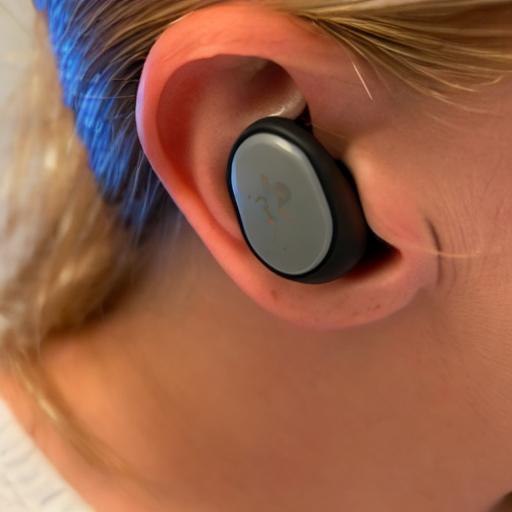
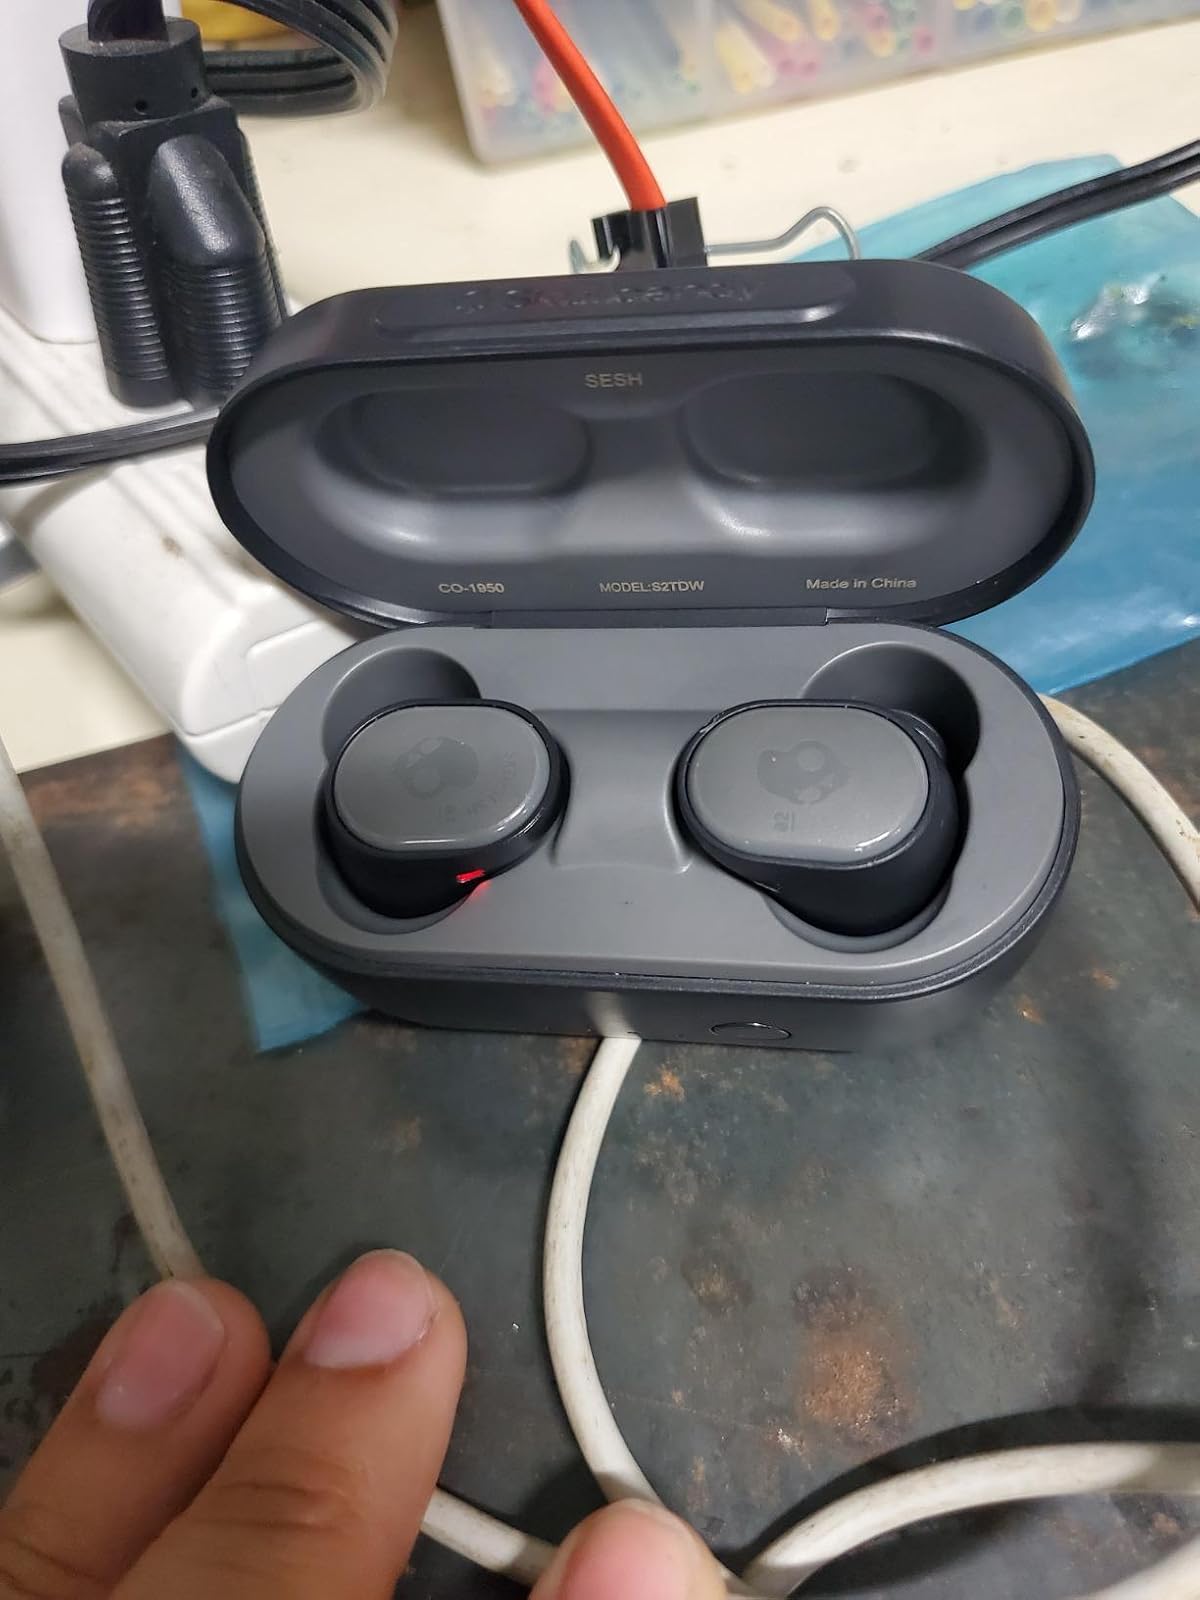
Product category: earbuds
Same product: no